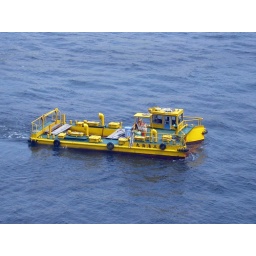
Sumida River in Tokyo Japan. June 2005. Photo taken from the 4th floor of the Dai 5 building